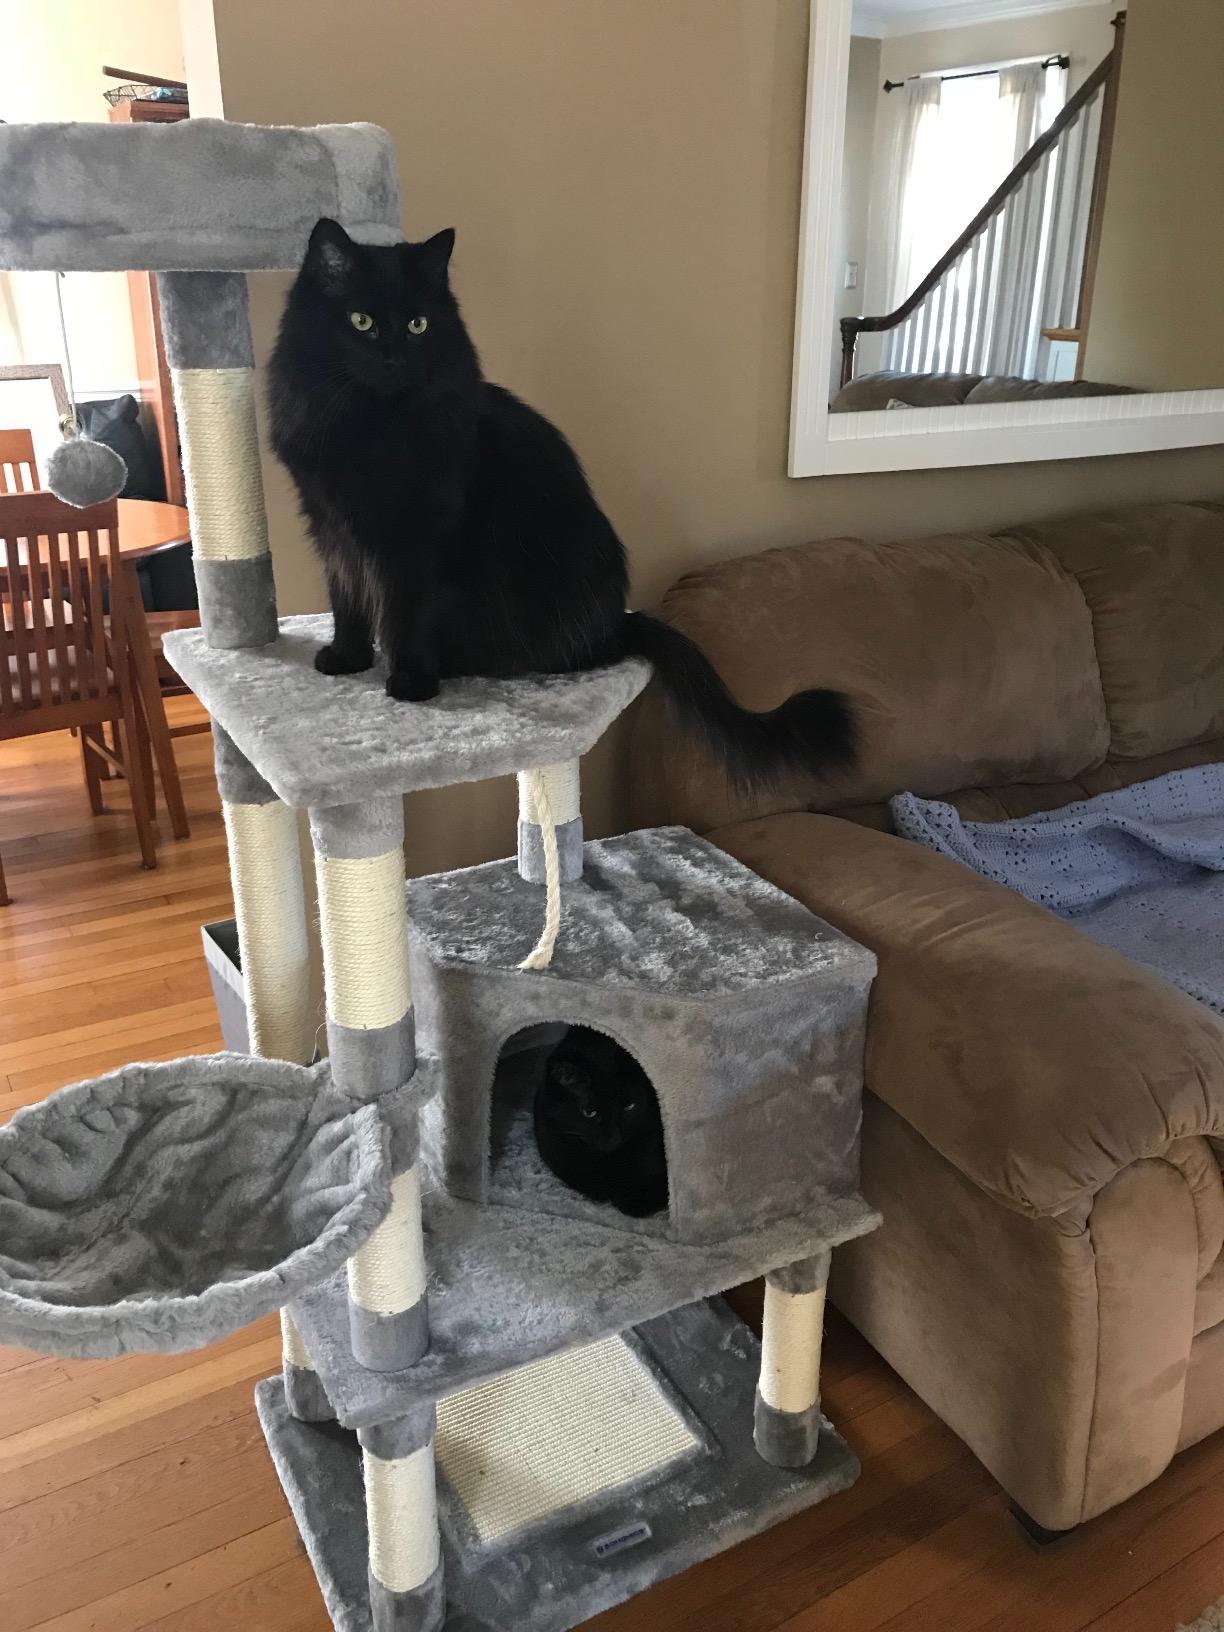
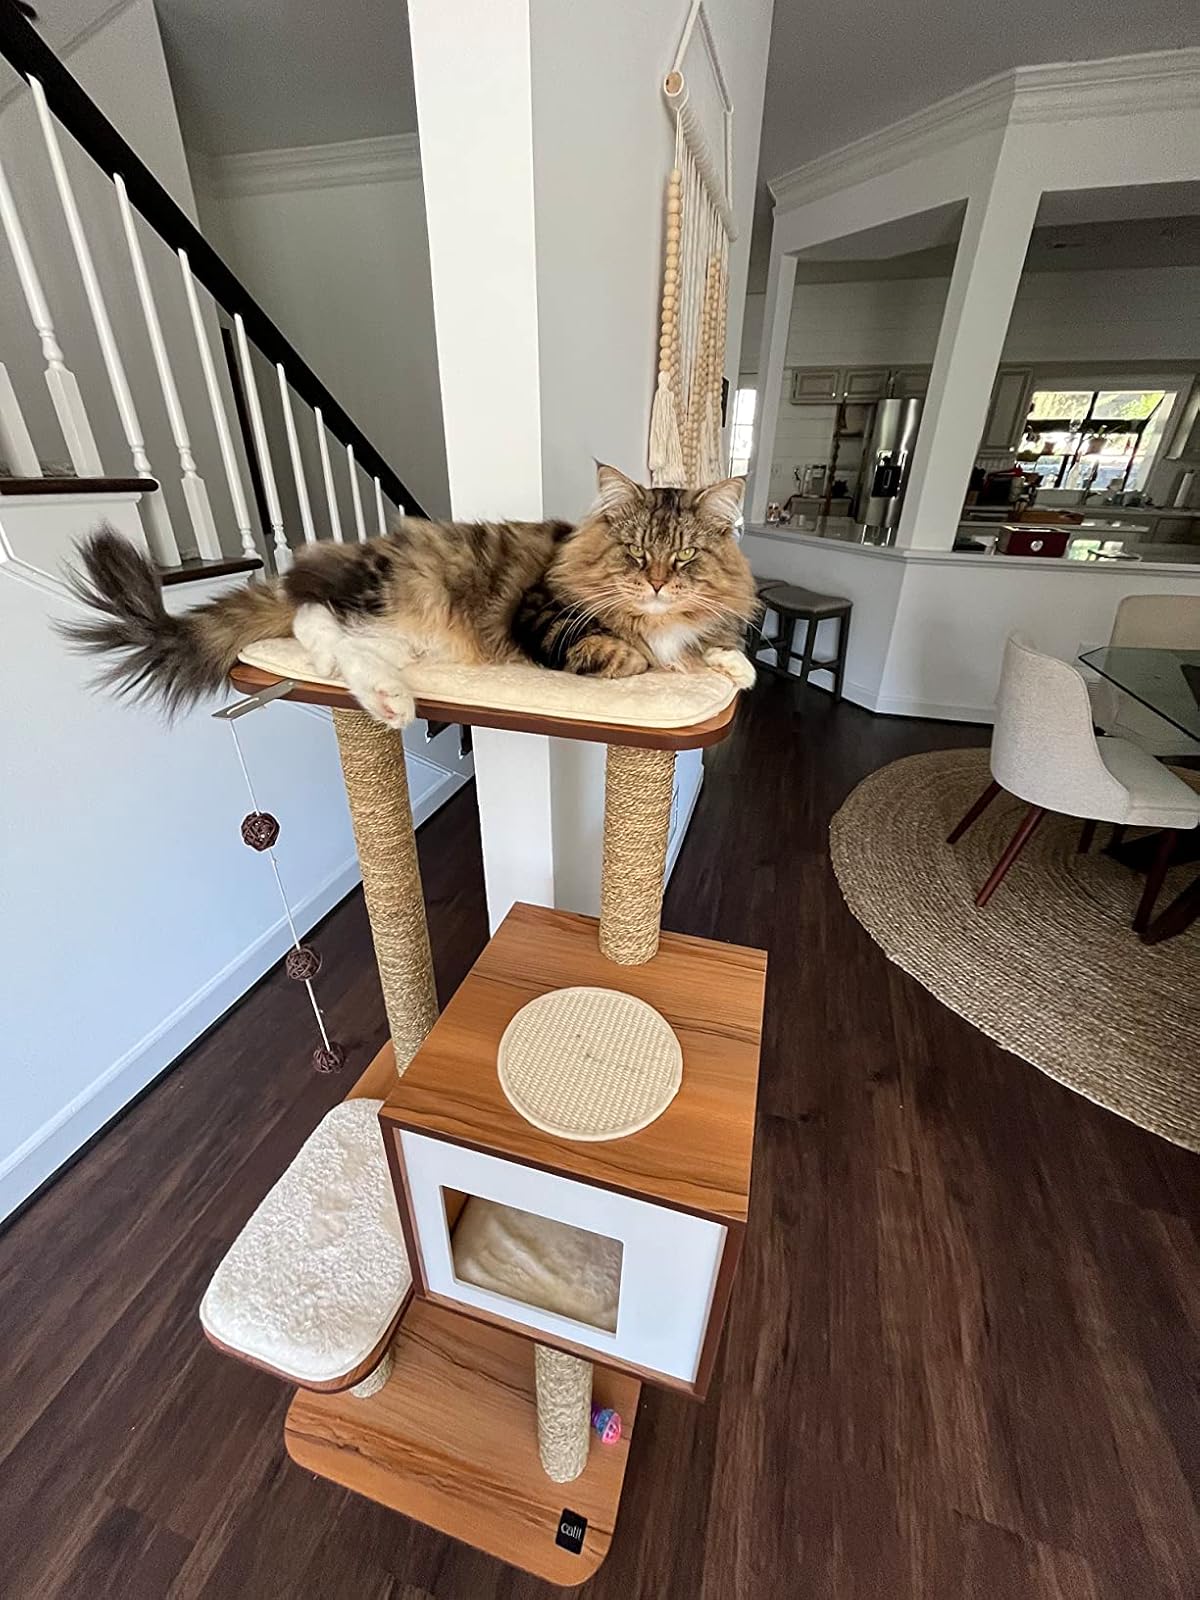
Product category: items_cat tree
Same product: no